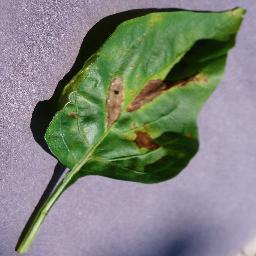
Label: Pepper,_bell___Bacterial_spot